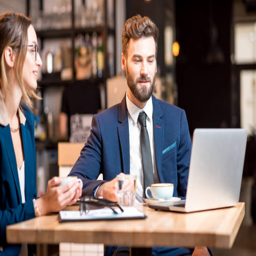
business couple at the cafe